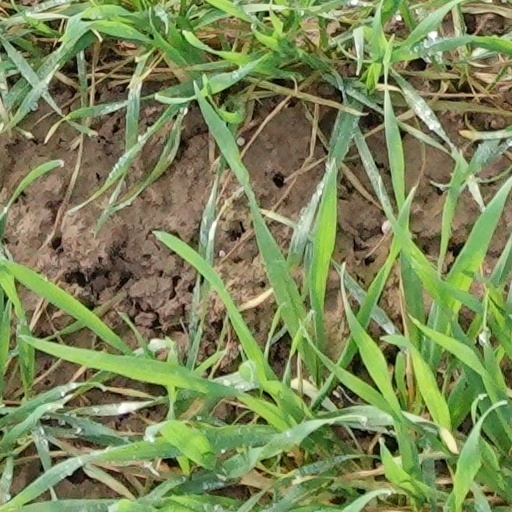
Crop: wheat